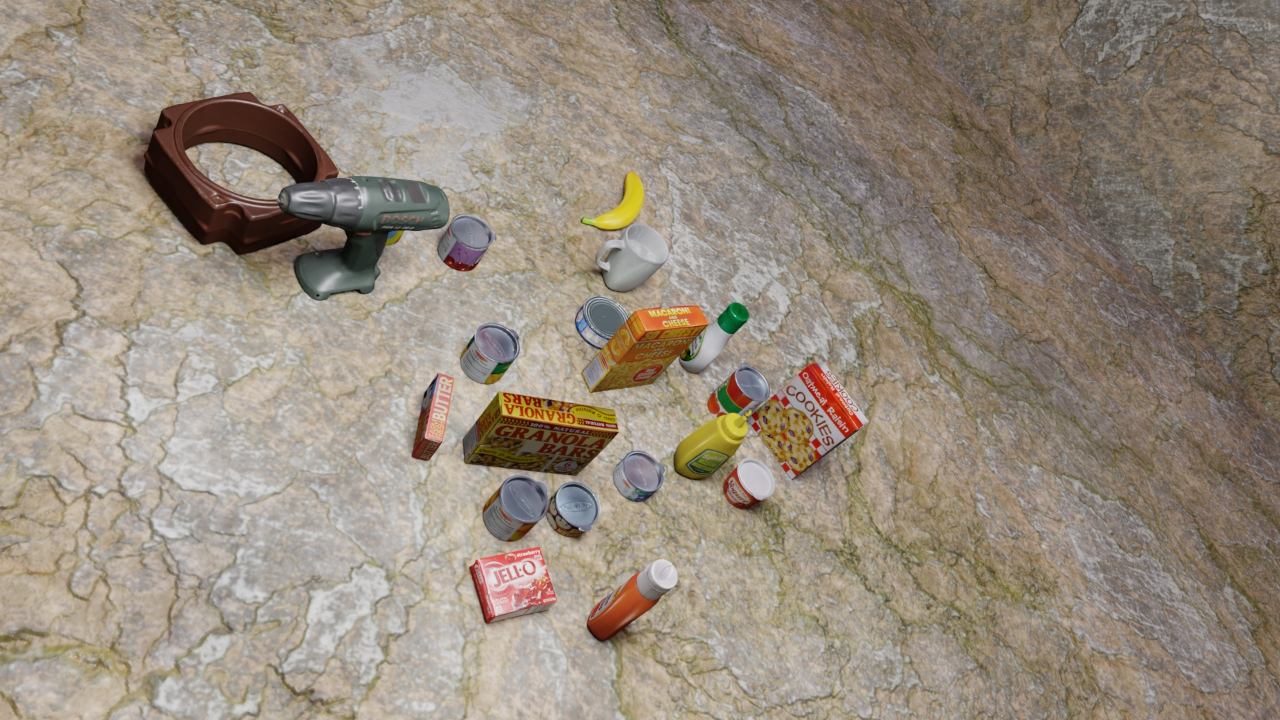
Question:
What are the five normalized (x, y) points between 0 and 1 in the image that outline the grasp plane for the box of macaroni and cheese labeled "SO CHEESY!"? Your answer should be as Grasp center: [], Left finger base: [], Right finger base: [], Left finger tip: [], Right finger tip: [].
Answer: Grasp center: [0.496875, 0.422222], Left finger base: [0.51875, 0.413889], Right finger base: [0.473438, 0.430556], Left finger tip: [0.507812, 0.443056], Right finger tip: [0.463281, 0.461111]